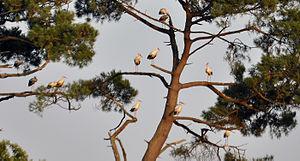
Cigognes blanches vues le soir en Vallée du Lay (Vendée France Aout 2014)
La Cigogne blanche est une grande espèce d'oiseaux échassiers de la famille des Ciconiidés. Son plumage est principalement blanc, avec du noir sur les ailes. Les adultes ont de longues pattes rouges et un bec rouge long et droit, et mesurent en moyenne 100 à 115 cm du bout du bec au bout de la queue, avec une envergure comprise entre 155 et 215 cm. Son espérance de vie est de 20 à 30 ans.